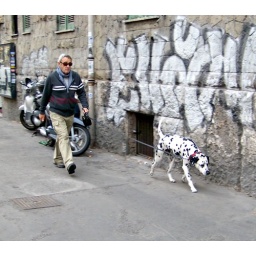
Dalmation dog and owner walking on the sidewalks of Via Andrea Doria. Prati district of Rome, Italy in October 2010.